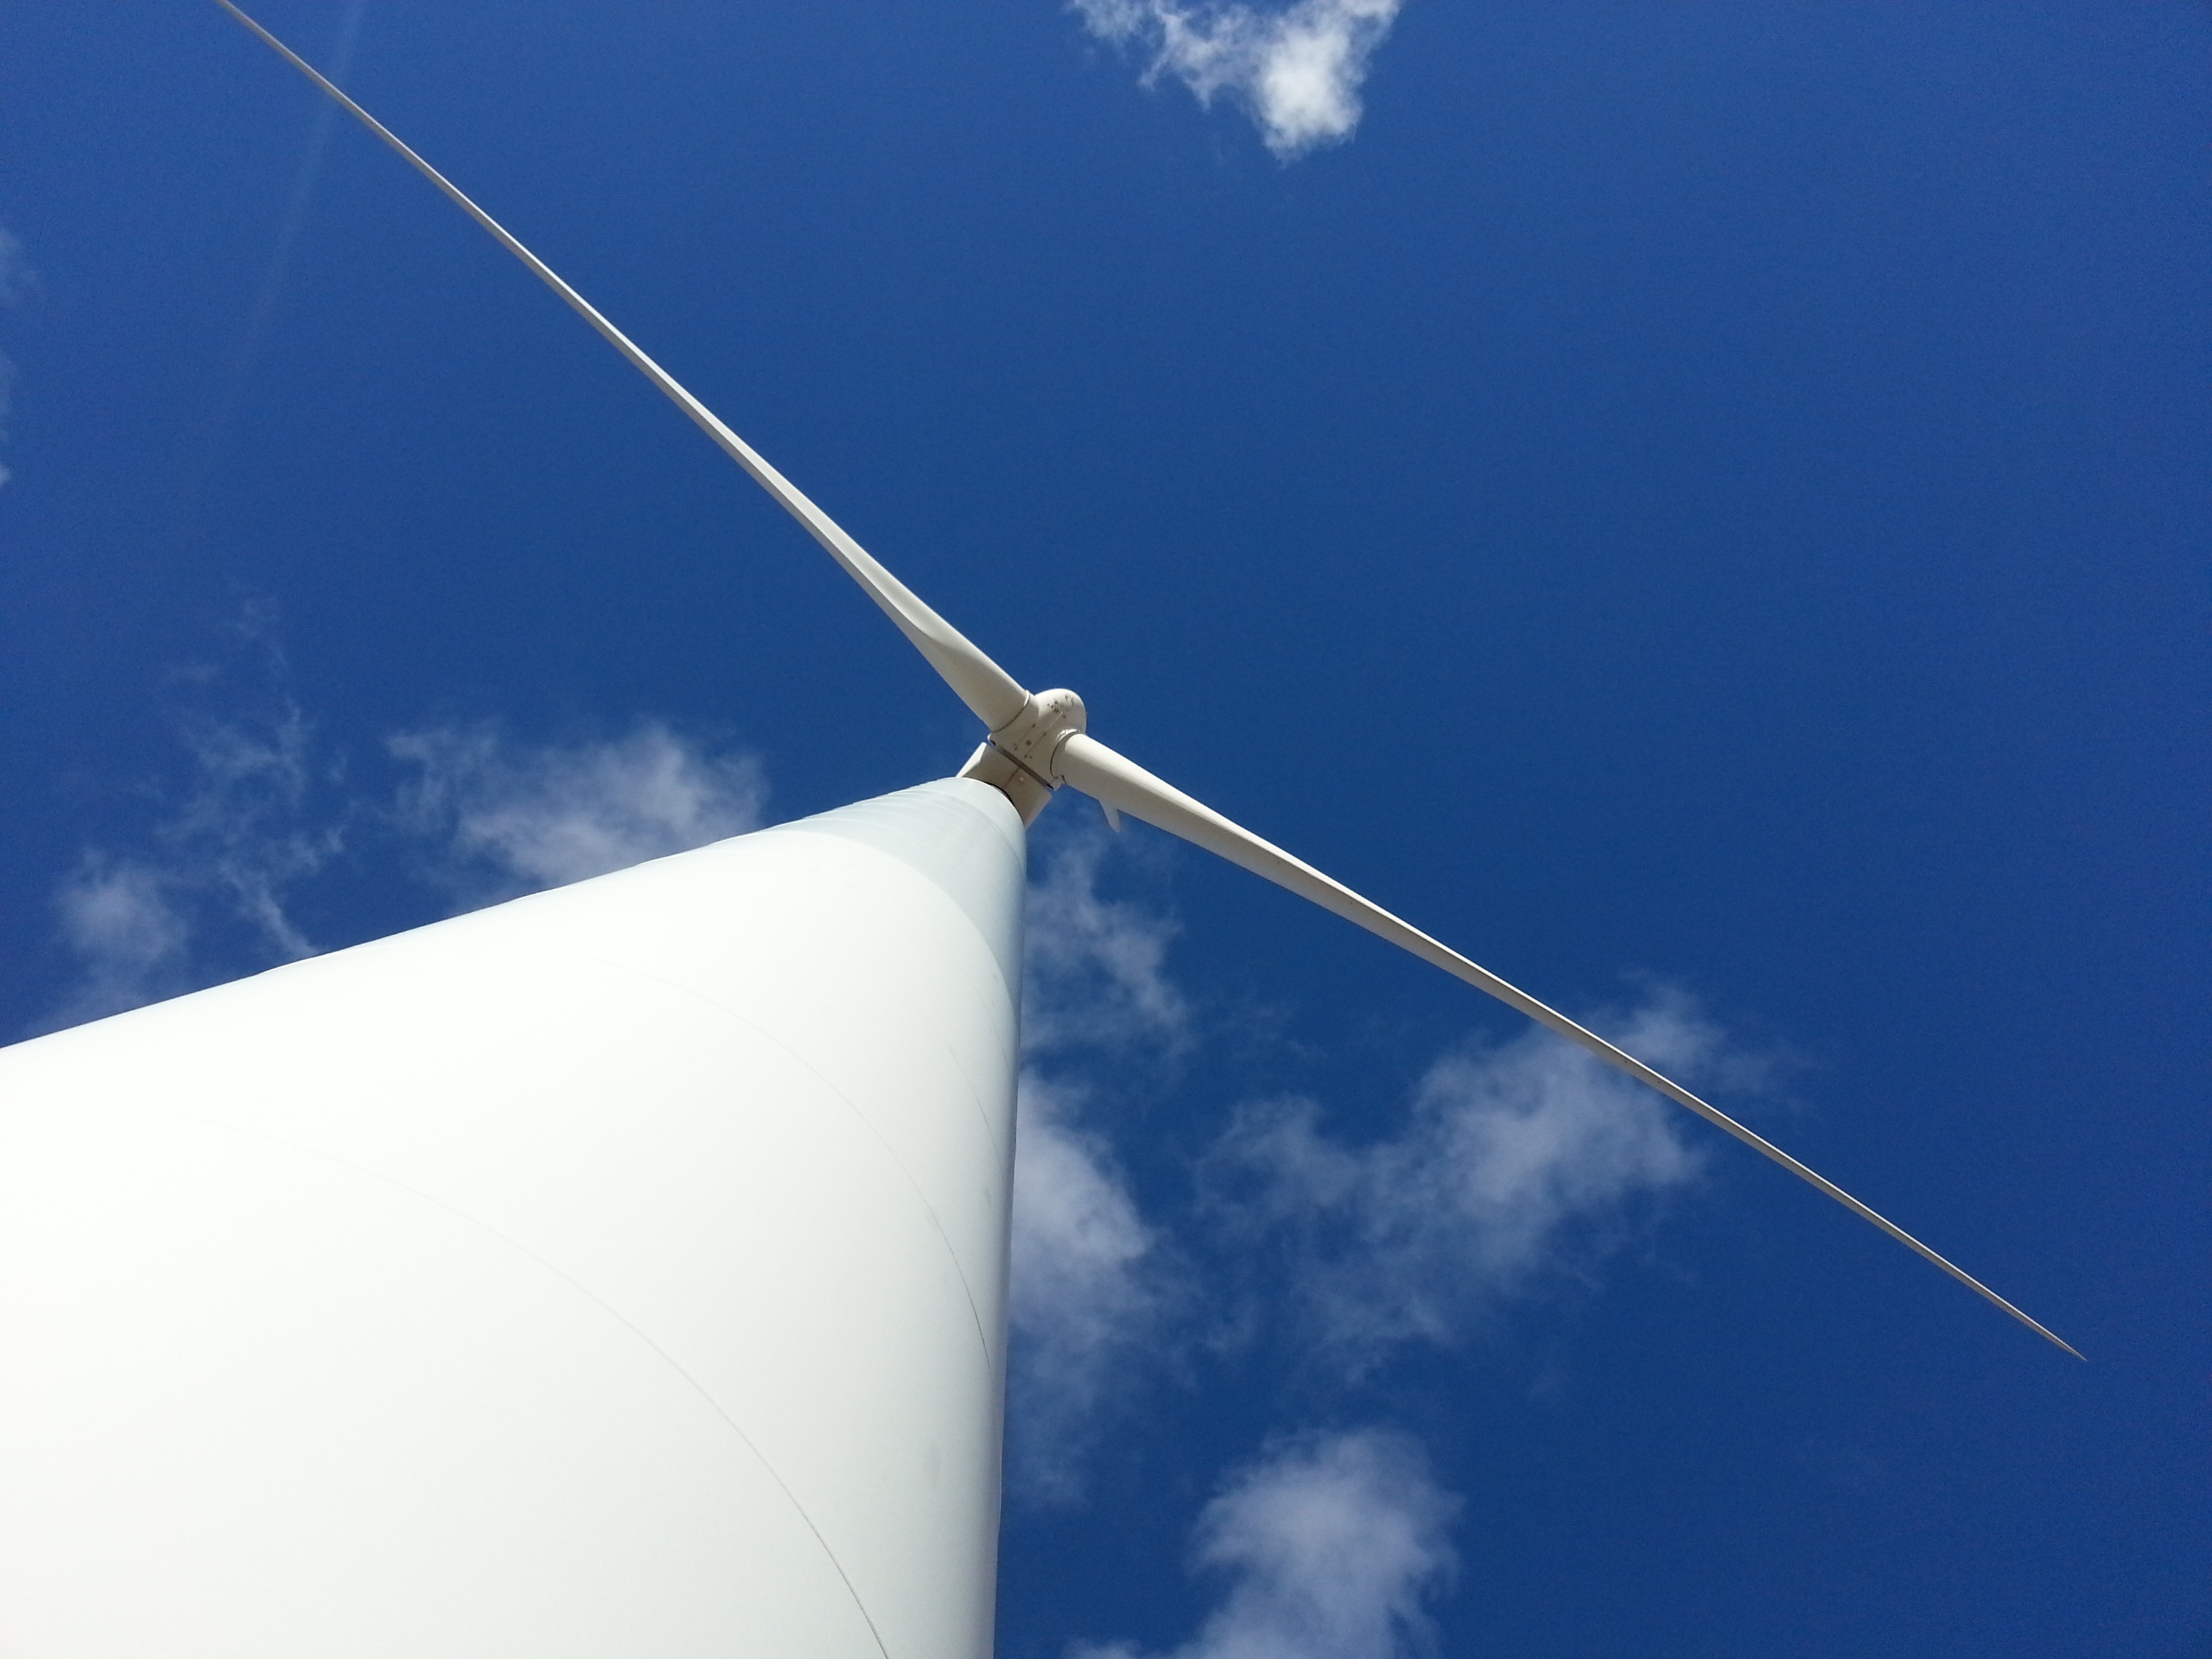
wing, sky, windmill, wind, line, mast, machine, blue, wind turbine, electricity, turbine, energy, power, wind farm, atmosphere of earth